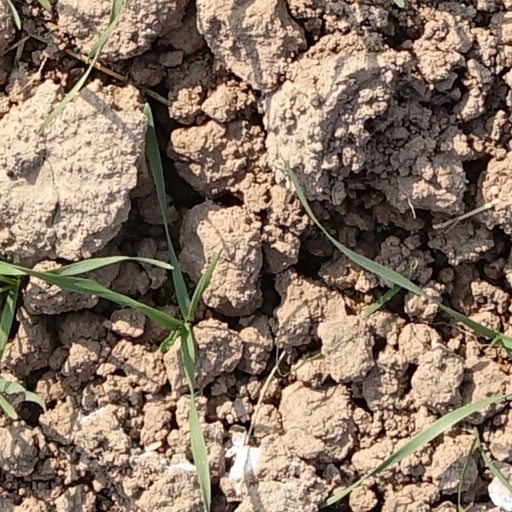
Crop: wheat